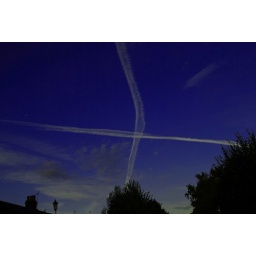
the sign in the sky